Naval aviation

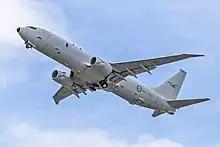
Although operated by the RAAF the Boeing P-8A flies patrol for naval operations

Carrier-based naval aviation provides a country's seagoing forces with air cover over areas that may not be reachable by land-based aircraft, giving them a considerable advantage over navies composed primarily of surface combatants.